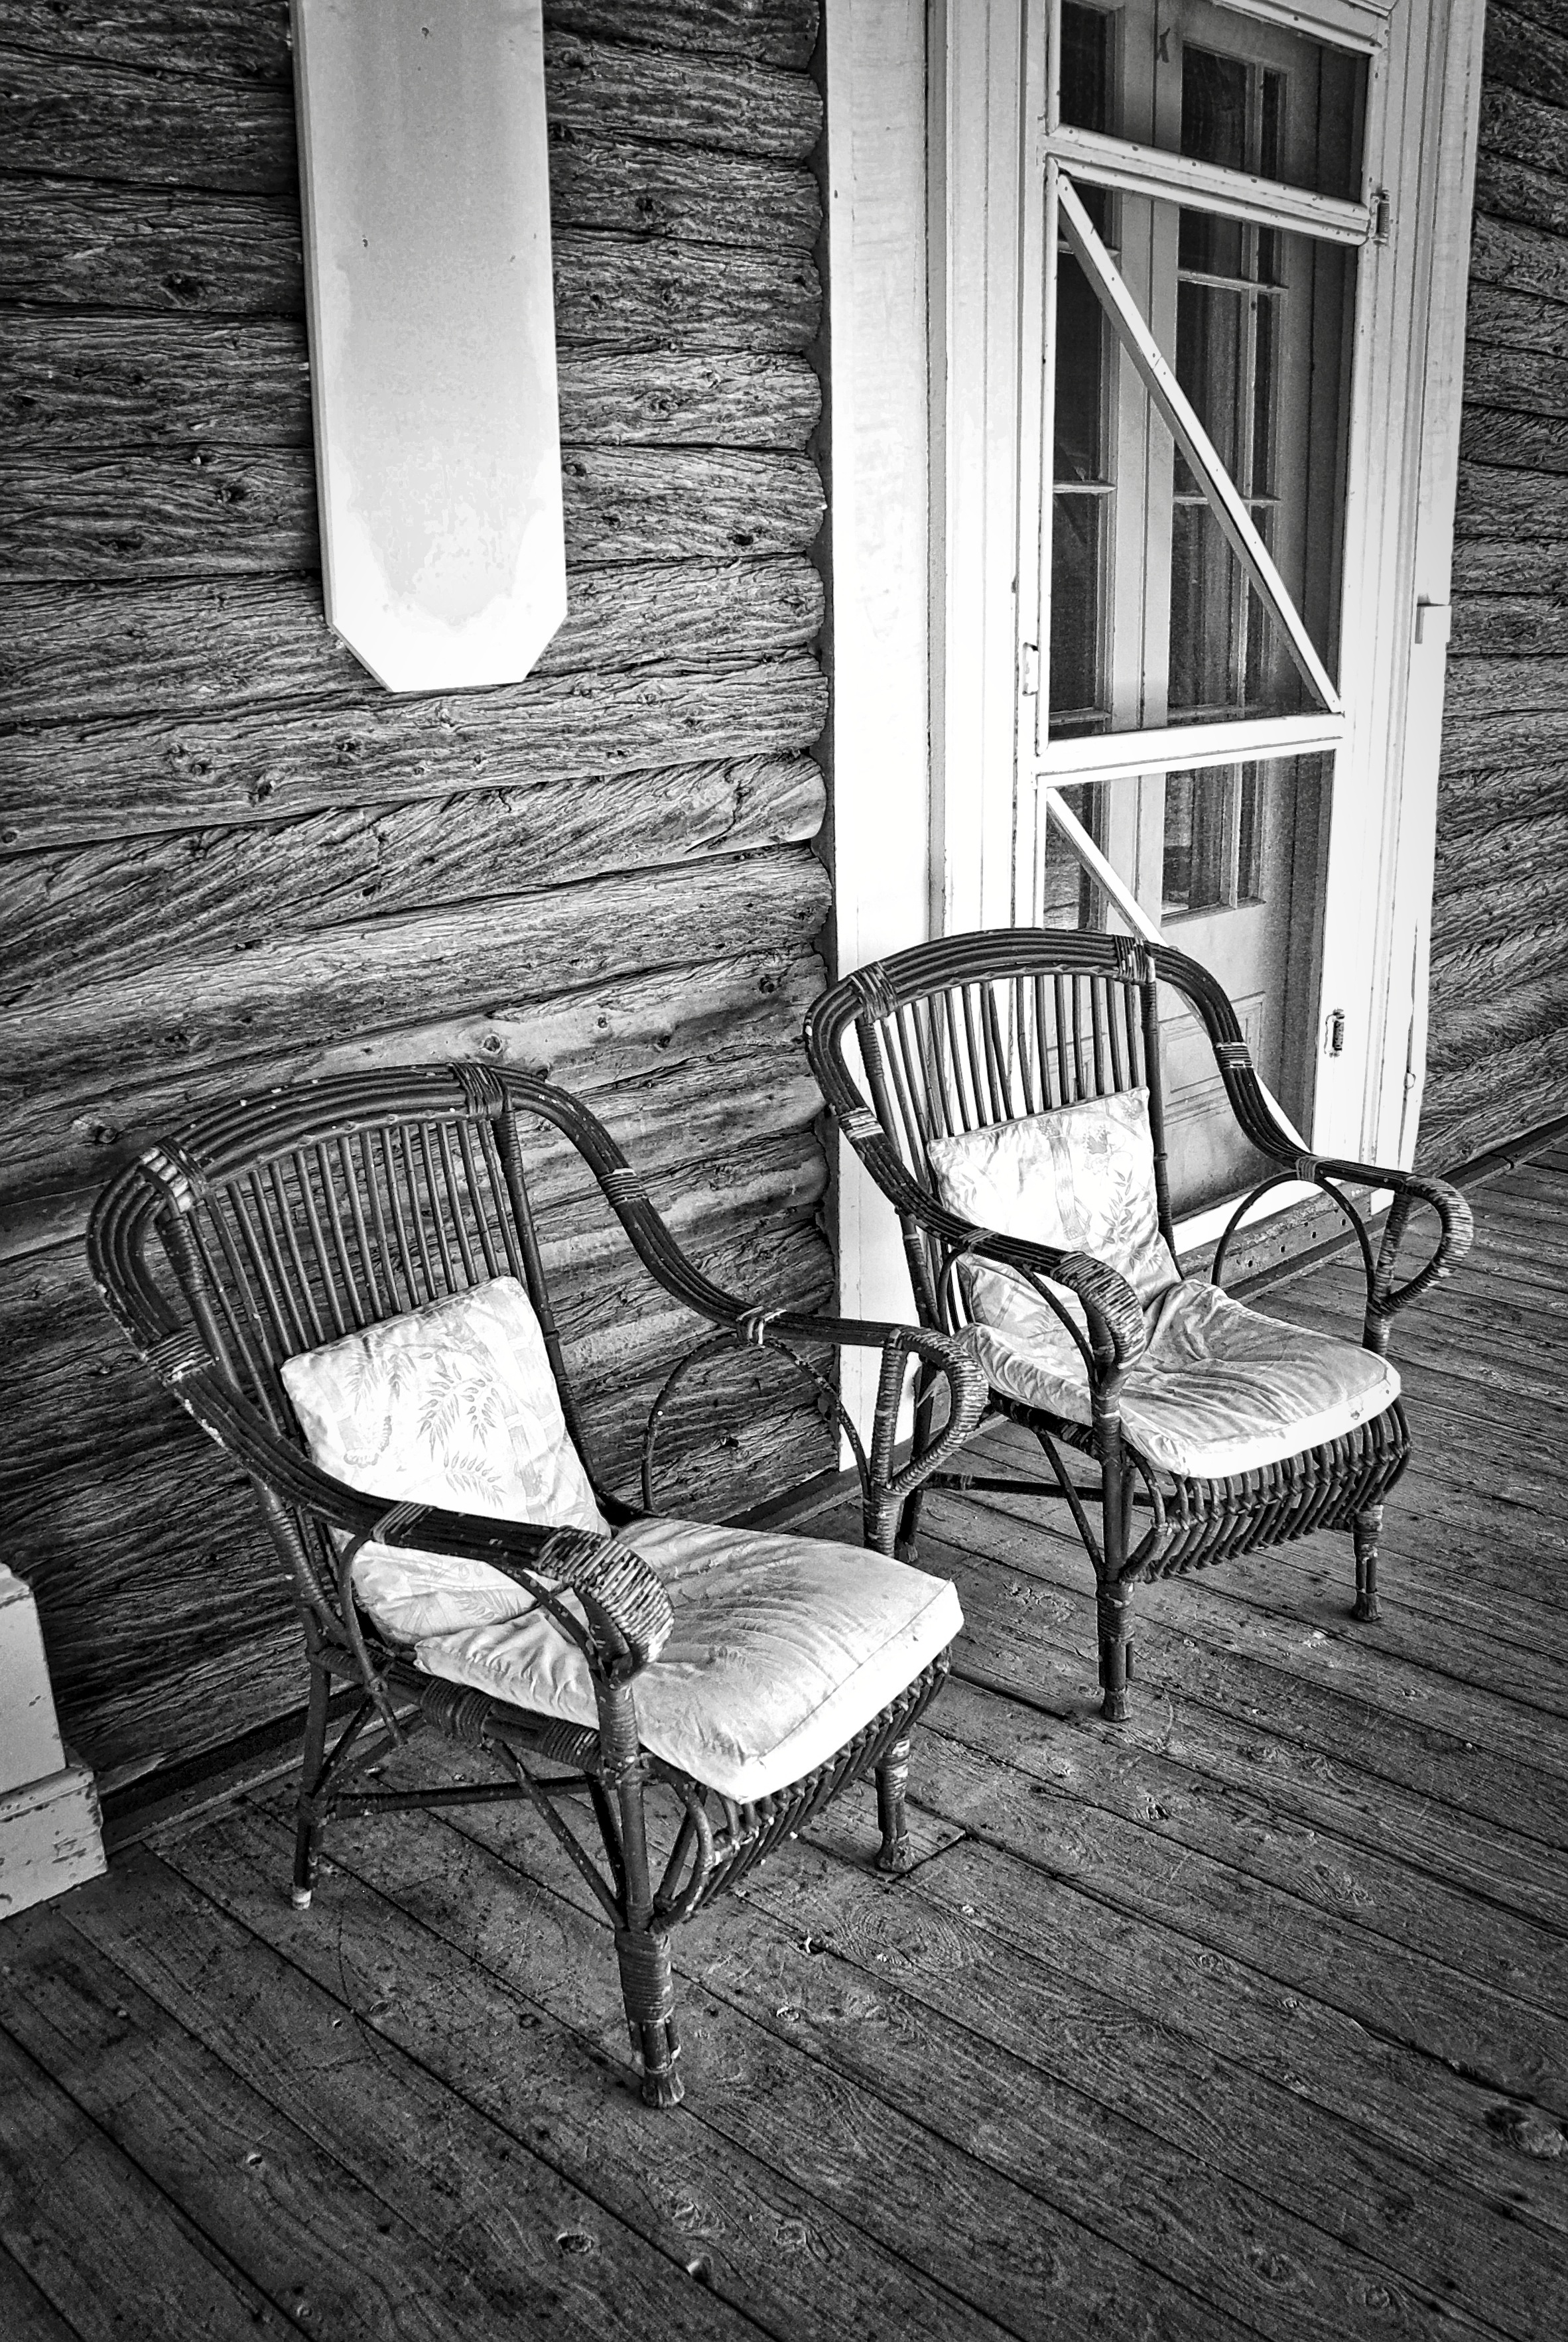
table, light, black and white, wood, white, photography, house, chair, floor, seat, solitude, thinking, contemplation, color, sitting, black, furniture, monochrome, interior design, chairs, relaxation, photograph, resting, shape, comfortable, flooring, monochrome photography, human positions